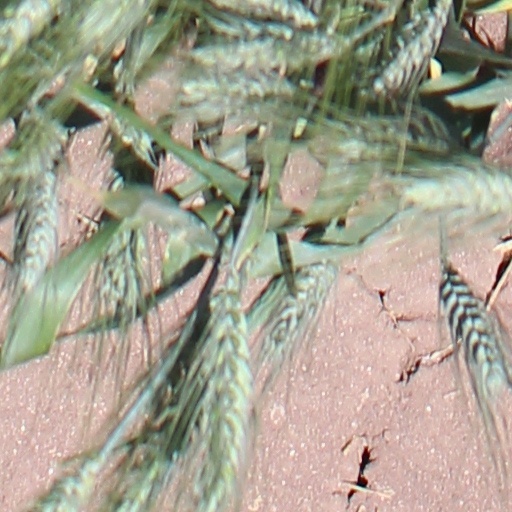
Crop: wheat